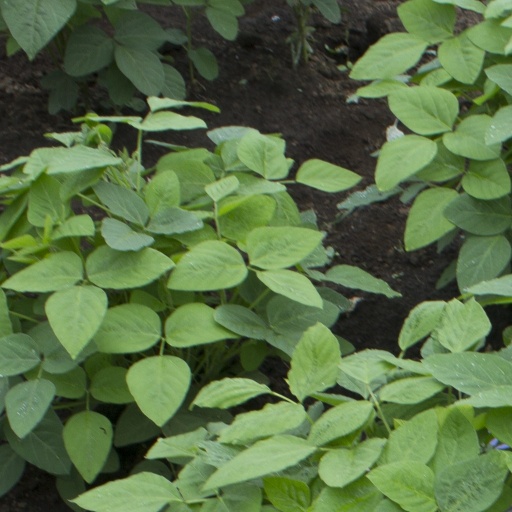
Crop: soybean